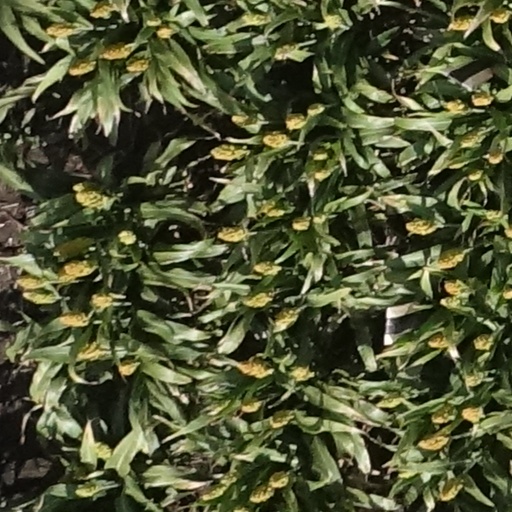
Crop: sorghum